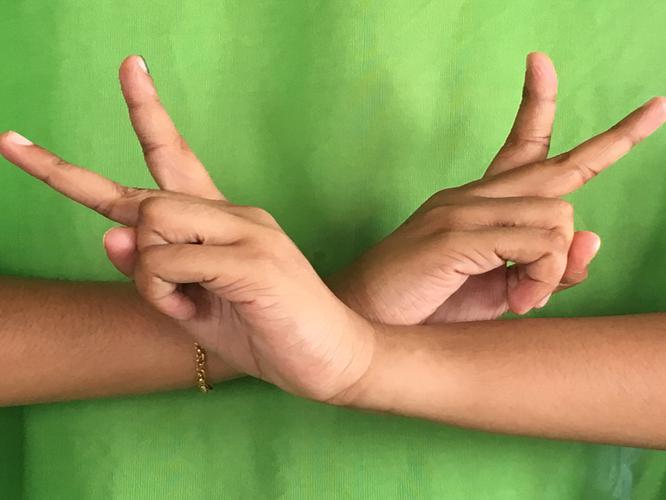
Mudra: Kartariswastika
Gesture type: double_hand